Khuldabad

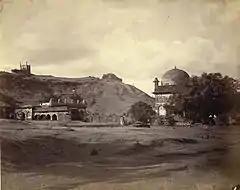
Malik Ambar's Tomb 1860s Khuldabad

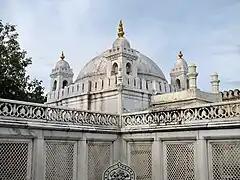
Zainuddin Shirzai Maqbara Khuldabad

The place has famous Bhadra Maruti Temple. People come from Aurangabad and nearby places by walk for offering puja on Hanuman Jayanti and on Saturdays in Marathi calendar month "Shravan". Nearby is the Valley of the Saints, which is purported to contain the graves of 1500 Sufi saints.